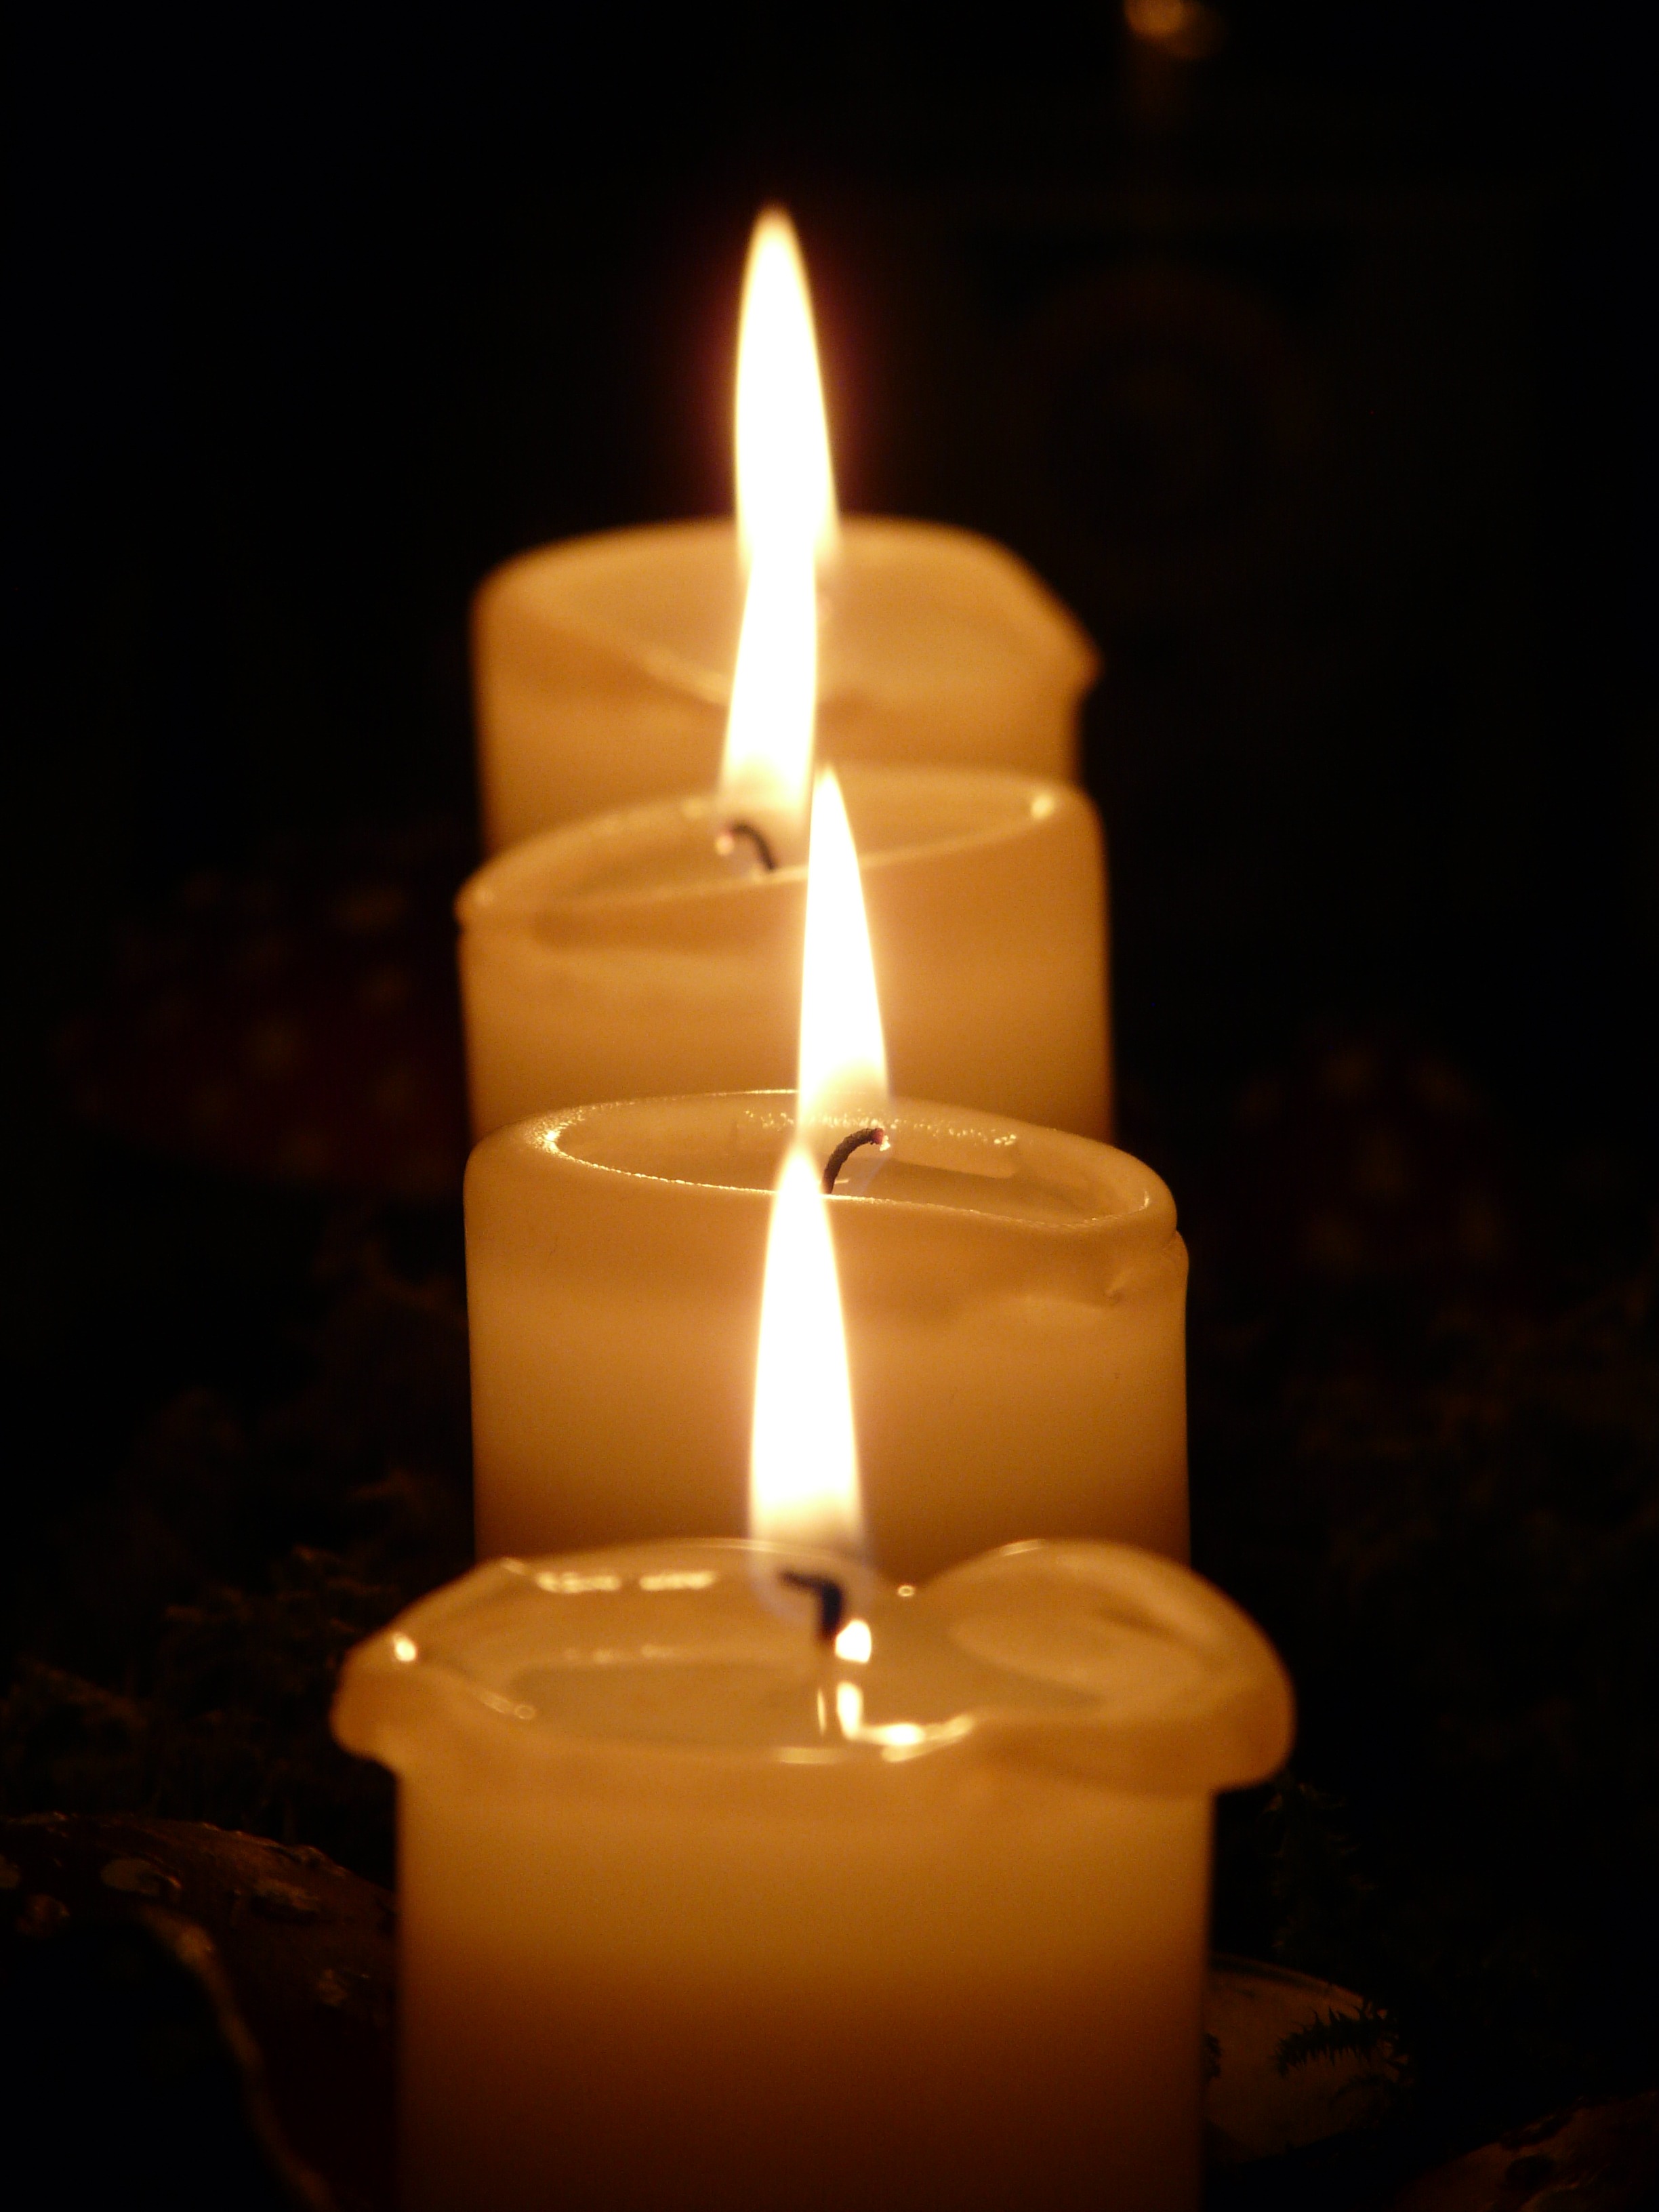
light, flame, darkness, yellow, candle, lighting, decor, candles, series, wick, candlelight, wax, flameless candle